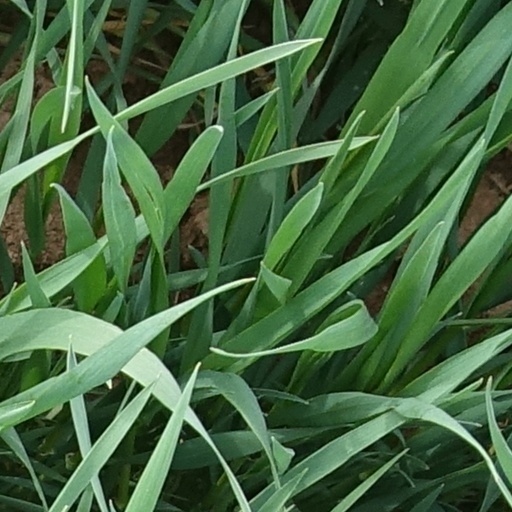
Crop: wheat